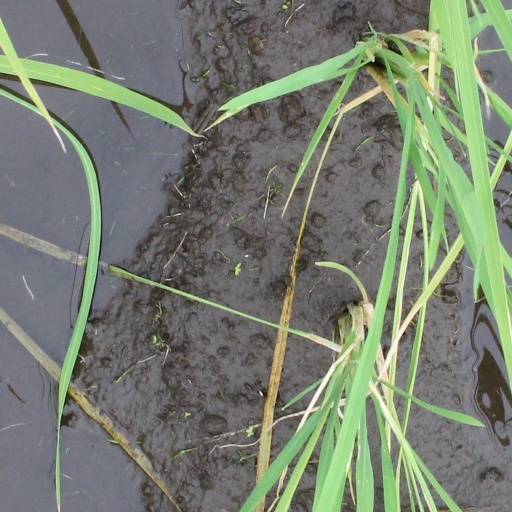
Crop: rice